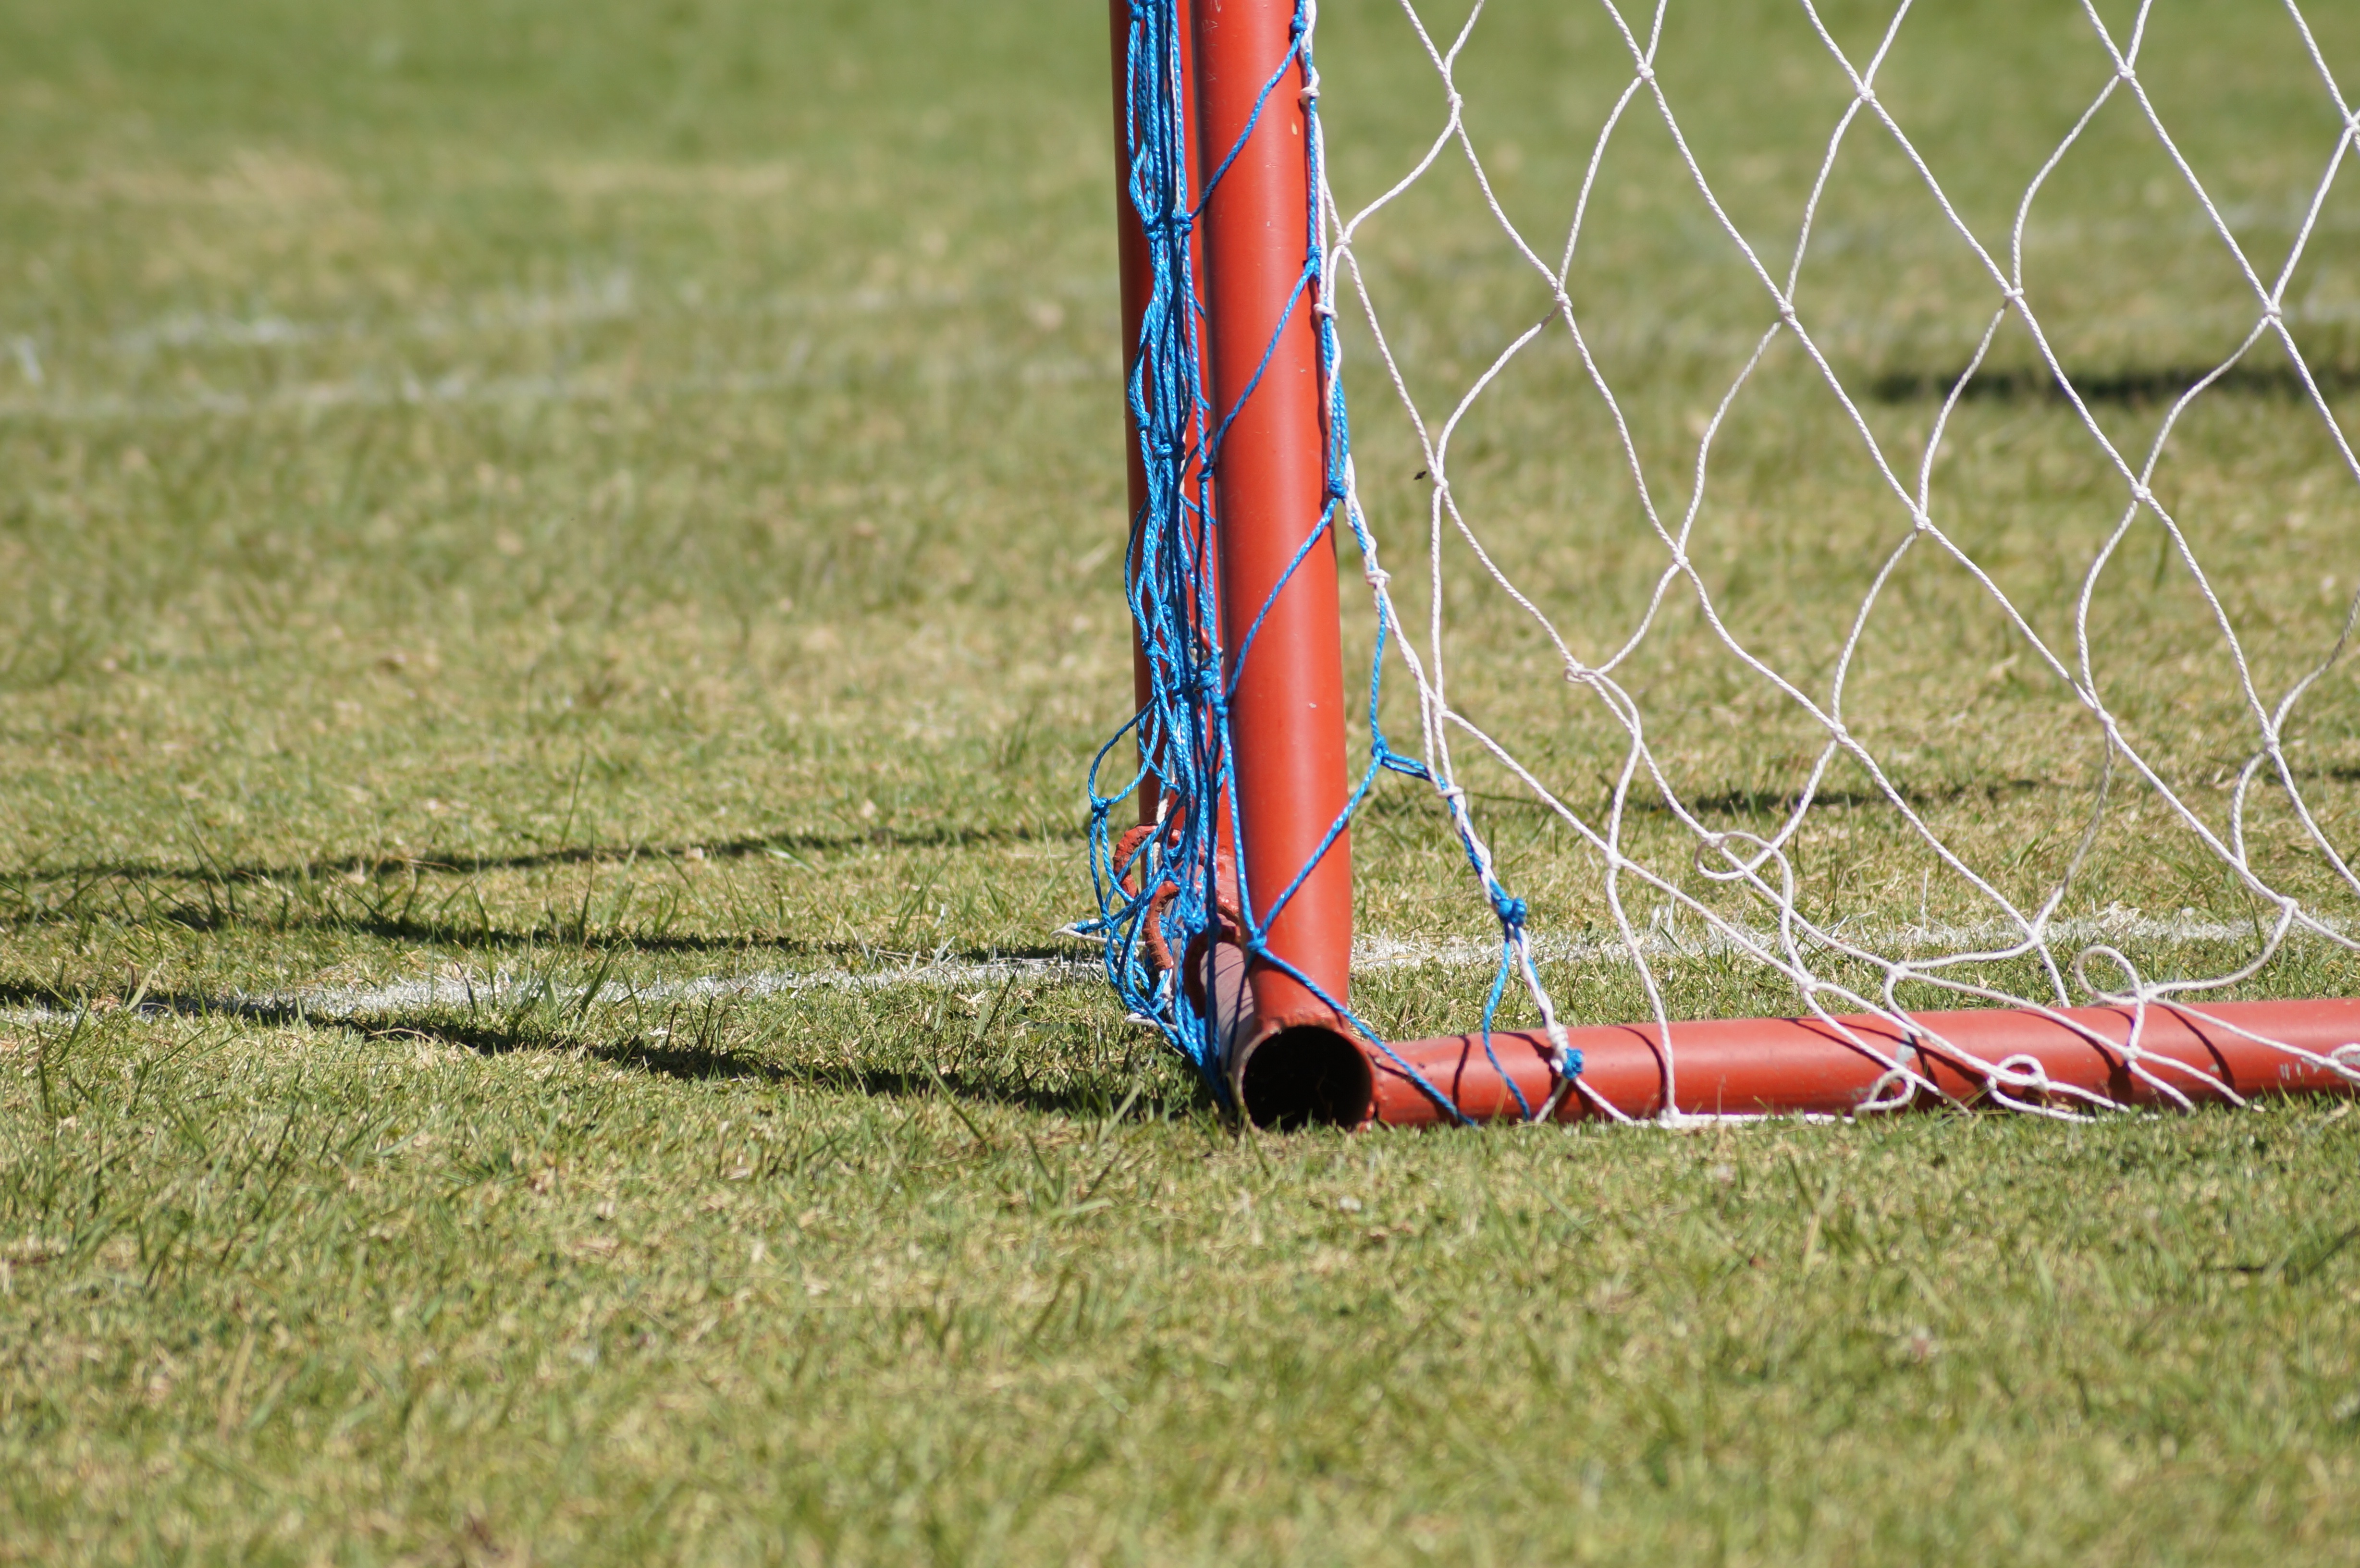
grass, field, lawn, game, soccer, football, stadium, player, sports, net, football field